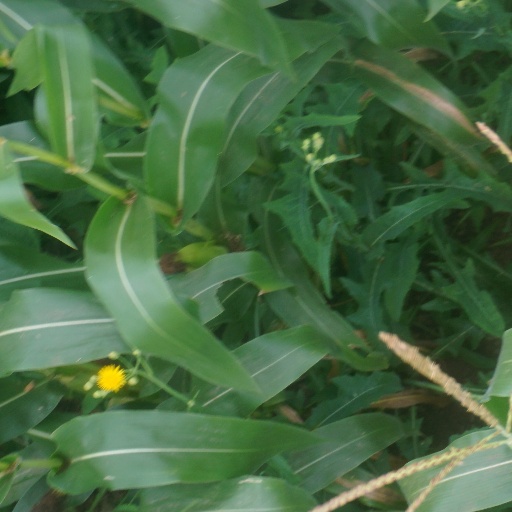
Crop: maize; corn